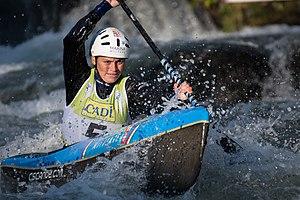
Marlene Ricciardi durant le championnat du monde 2019 de canoë de descente à La Seu d'Urgell, Espagne.